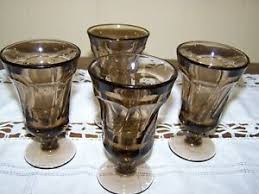
Waste category: glass